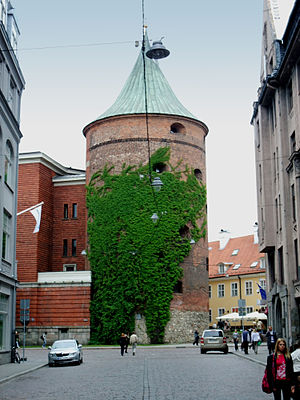
Krudttårnet (Riga)
Krudttårnet i Riga
Krudttårnet er middelalderligt tårn i Riga i Letland, der tidligere blev brugt til at opbevare krudt i og forsvare Riga.